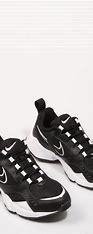
Brand: Nike
Model: Air Heights